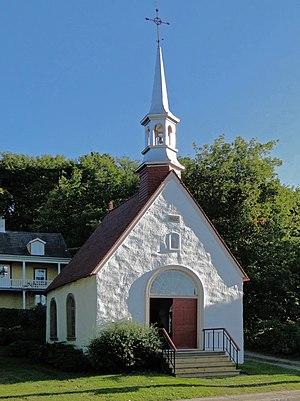
Chapelle processionnelle Saint-François-Xavier, construite en 1822, classée monument historique en 1977, Lévis, province de Québec, Canada
Lévis est une ville située dans la région de la Chaudière-Appalaches, au Québec. Chef-lieu de la région et septième ville la plus peuplée de la province, Lévis est située sur la rive sud du fleuve Saint-Laurent, face à Québec, entre Beaumont et Saint-Antoine-de-Tilly. Sa population était de 143 414 habitants en 2016, sa superficie de 444 km² se répartie comme ce qui suit : 10 % de terres urbanisées, 48 % de terres cultivées, 36 % sous couvert forestier alors que les milieux humides comptent pour 6 % du territoire. Lévis est aussi le nom d'un des dix secteurs de la ville de Lévis dans l'arrondissement Desjardins qui comprend le Vieux-Lévis.
Cette liste recense les biens du patrimoine immobilier de la Chaudière-Appalaches inscrits au répertoire du patrimoine culturel du Québec. Cette liste est divisées par municipalité régionale de comté géographique.
Une chapelle est un édifice religieux et lieu de culte chrétien qui peut, selon le cas, constituer un édifice distinct ou être intégré dans un autre bâtiment.